List of doping cases in cycling

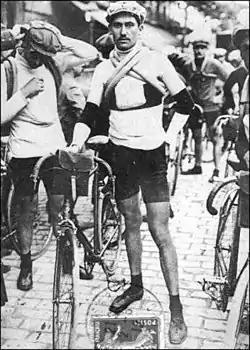
Henri Pelissier, 1919

The acceptance of drug-taking in the Tour de France was so complete by 1930 that the rule book, distributed by Henri Desgrange, reminded riders that drugs would not be provided by the organisers.